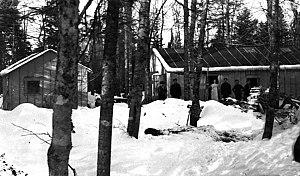
Une mine d'or à Nigadoo, au Nouveau-Brunswick, en 1937.
Nigadoo est un village situé dans le comté de Gloucester, au nord du Nouveau-Brunswick.